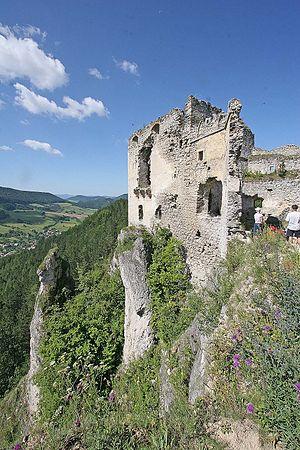
Lietavská Svinná - Babkov est une commune de la région de Žilina, en Slovaquie.